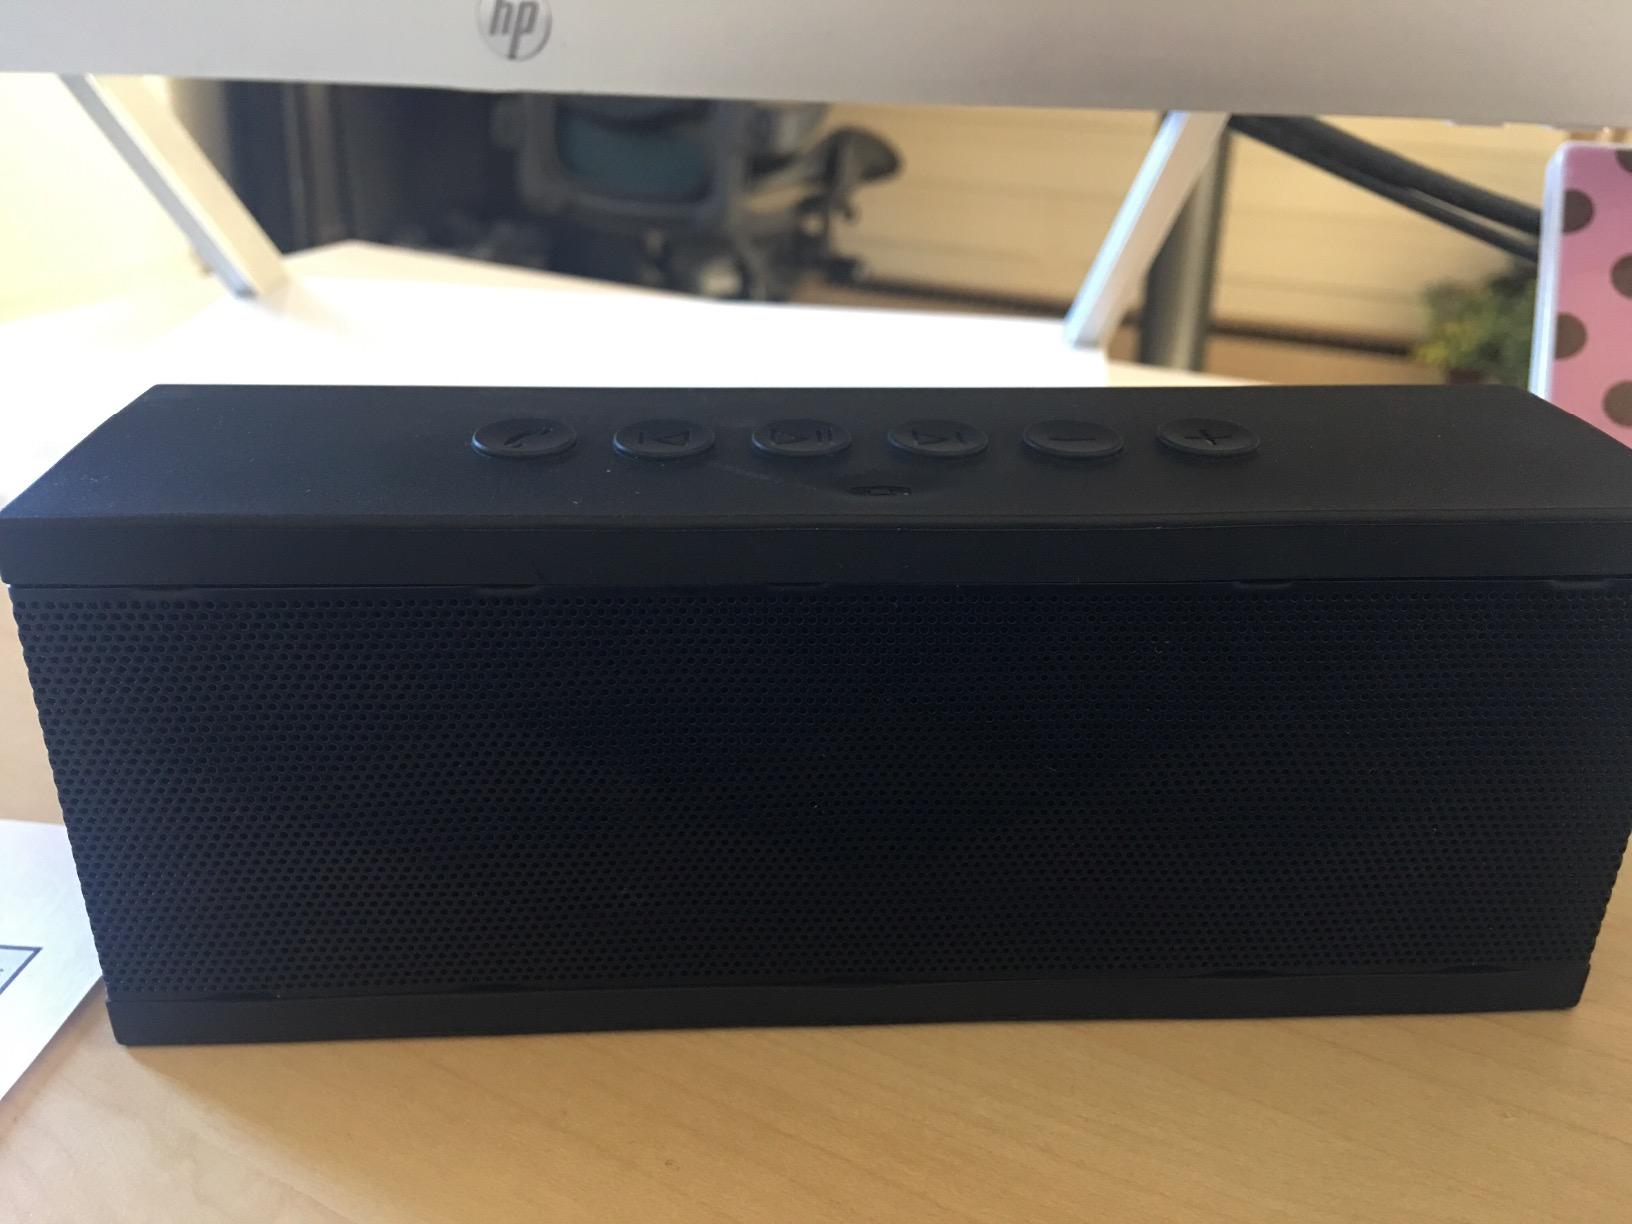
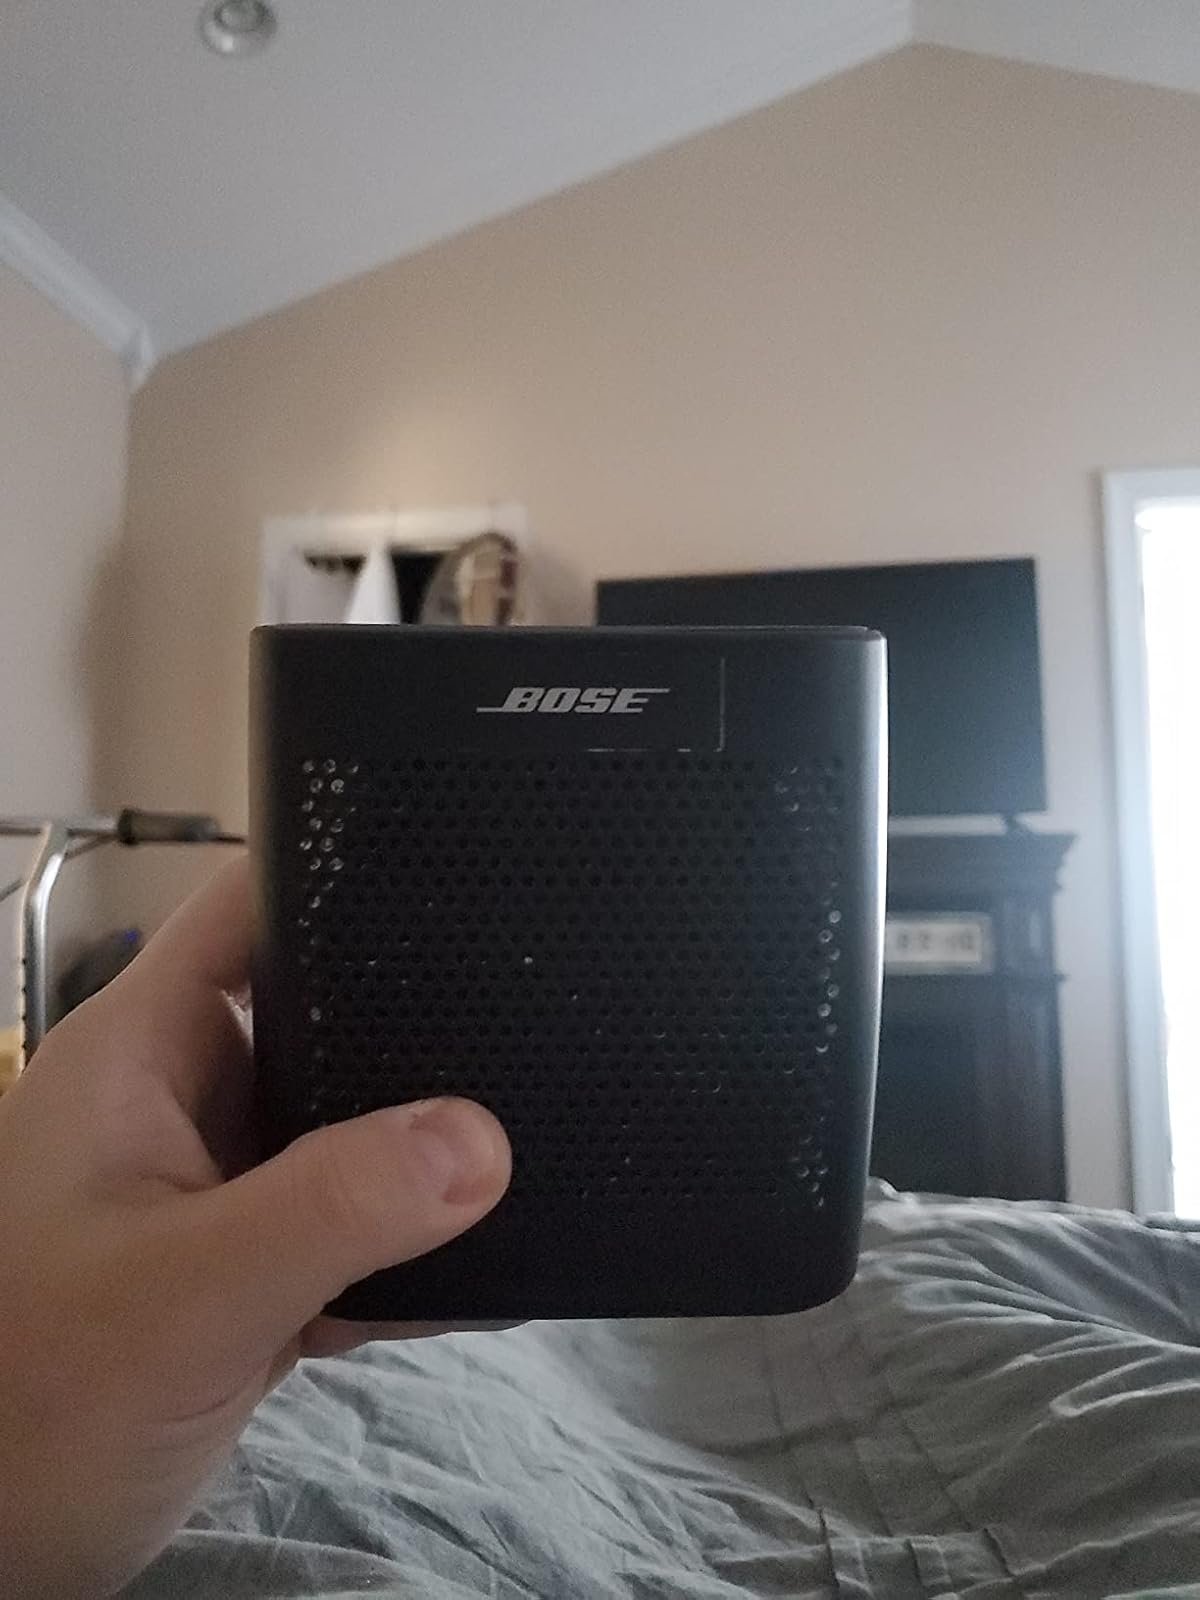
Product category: speaker
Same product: no